Wisbech Grammar School

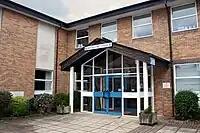
Entrance to Magdelene House.

Former pupils are now known as "Old Grammarians" (formerly "Wisbech Old Grammarians"). The school has a number of notable alumni. The earliest recorded alumnus is Thomas Herring (1693–1757), who was Archbishop of Canterbury between 1747 and 1757. Perhaps the most famous alumnus is the abolitionist, Thomas Clarkson (1760–1846), whose father, John, was headmaster at the school. His essay on slavery and subsequent campaigning led to the foundation of the Committee for the Abolition of the Slave Trade and the passage of the Slave Trade Act 1807, which ended British trade in slaves. Thomas Clarkson's younger brother John Clarkson (1764–1828) also attended the school. He subscribed to his brother's abolitionist cause, and became the first governor of the free Sierra Leone colony, founding the country's capital city, Freetown.